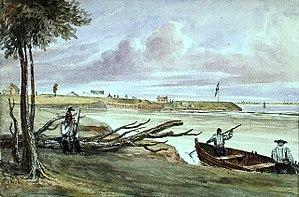
Rapides et fort - Côteau-du-lac, 1840, aquarelle avec raclage sur crayon sur papier vélin, 26.900 x 17.600 cm